Skylarking

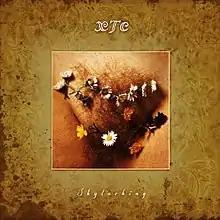
The album's 2010 reissue sleeve was based on Partridge's original idea for the album's cover art.

The original sleeve design was to depict close-up shots of human pubic regions with flowers fitted into the hairs, female on the front and male on the back. Photo sessions were held, but record shops informed the label that they would not carry the album with that artwork, and so the idea was discarded. Partridge had also considered the rejected design for the cover of the "Grass" single.